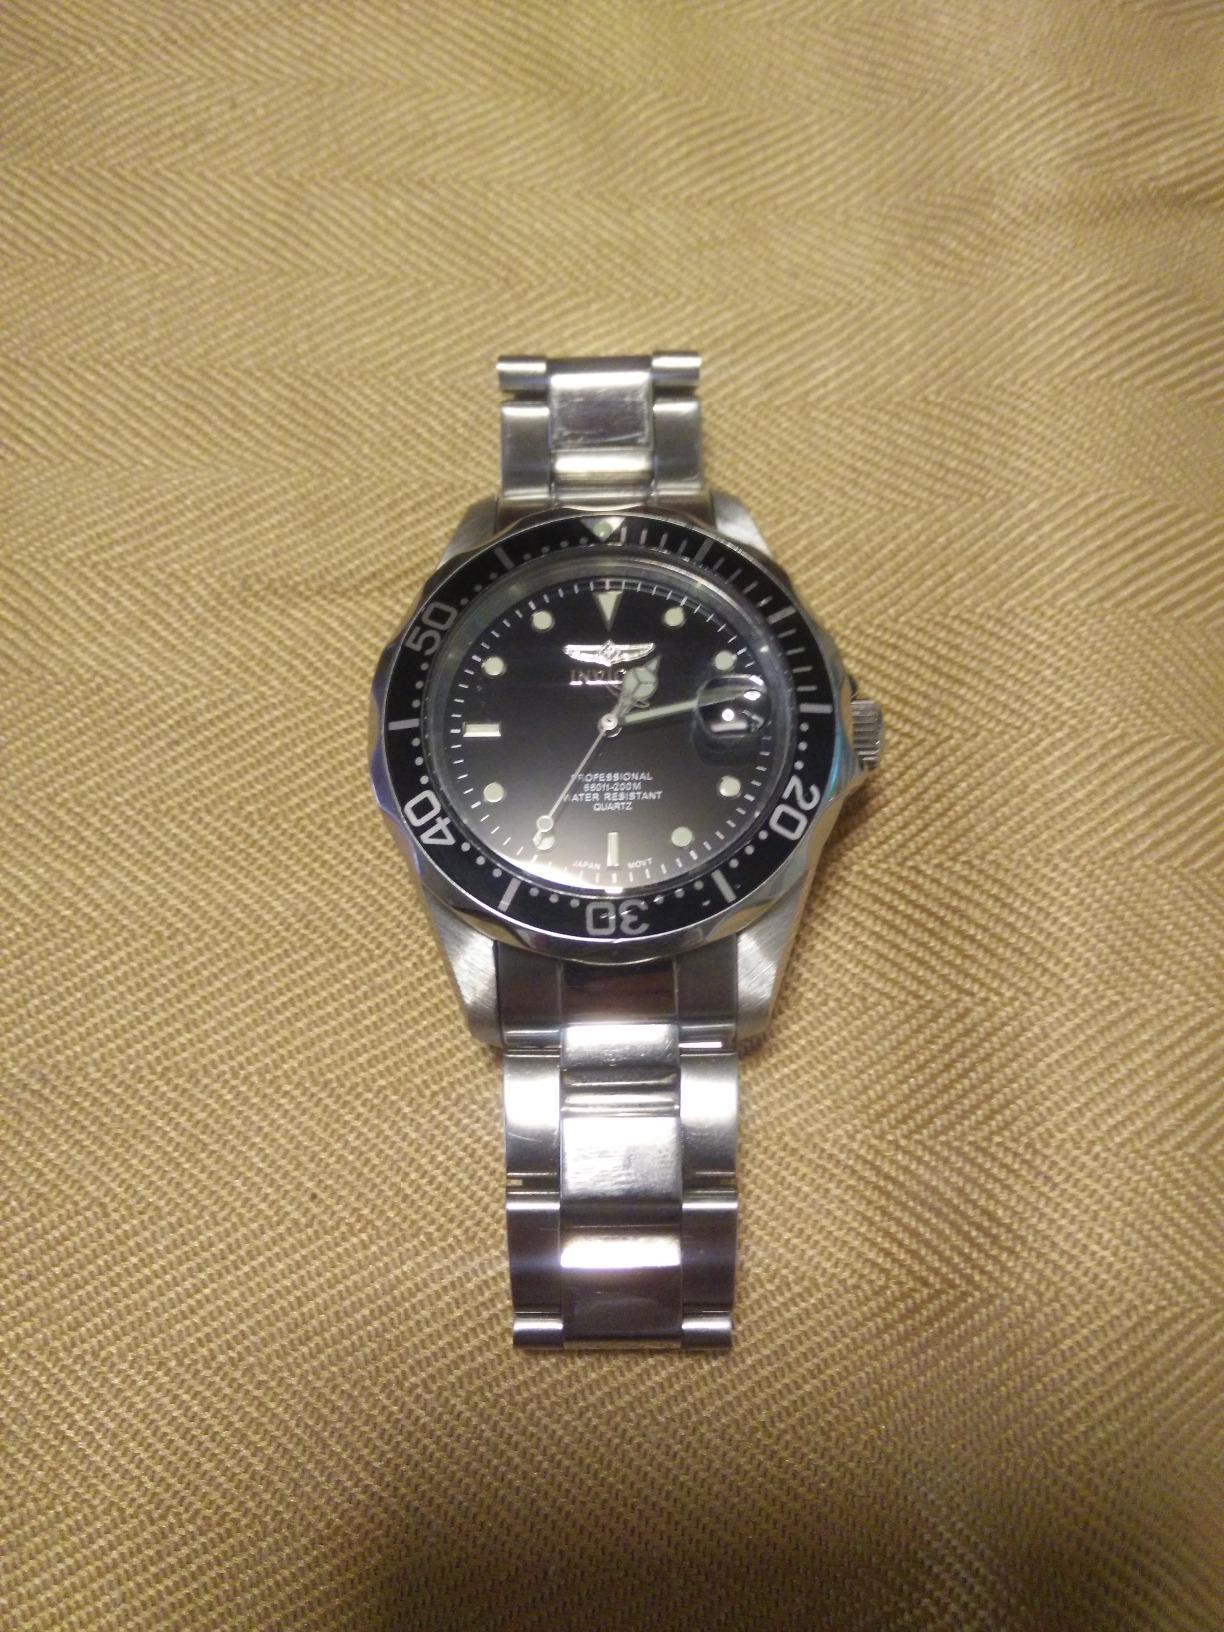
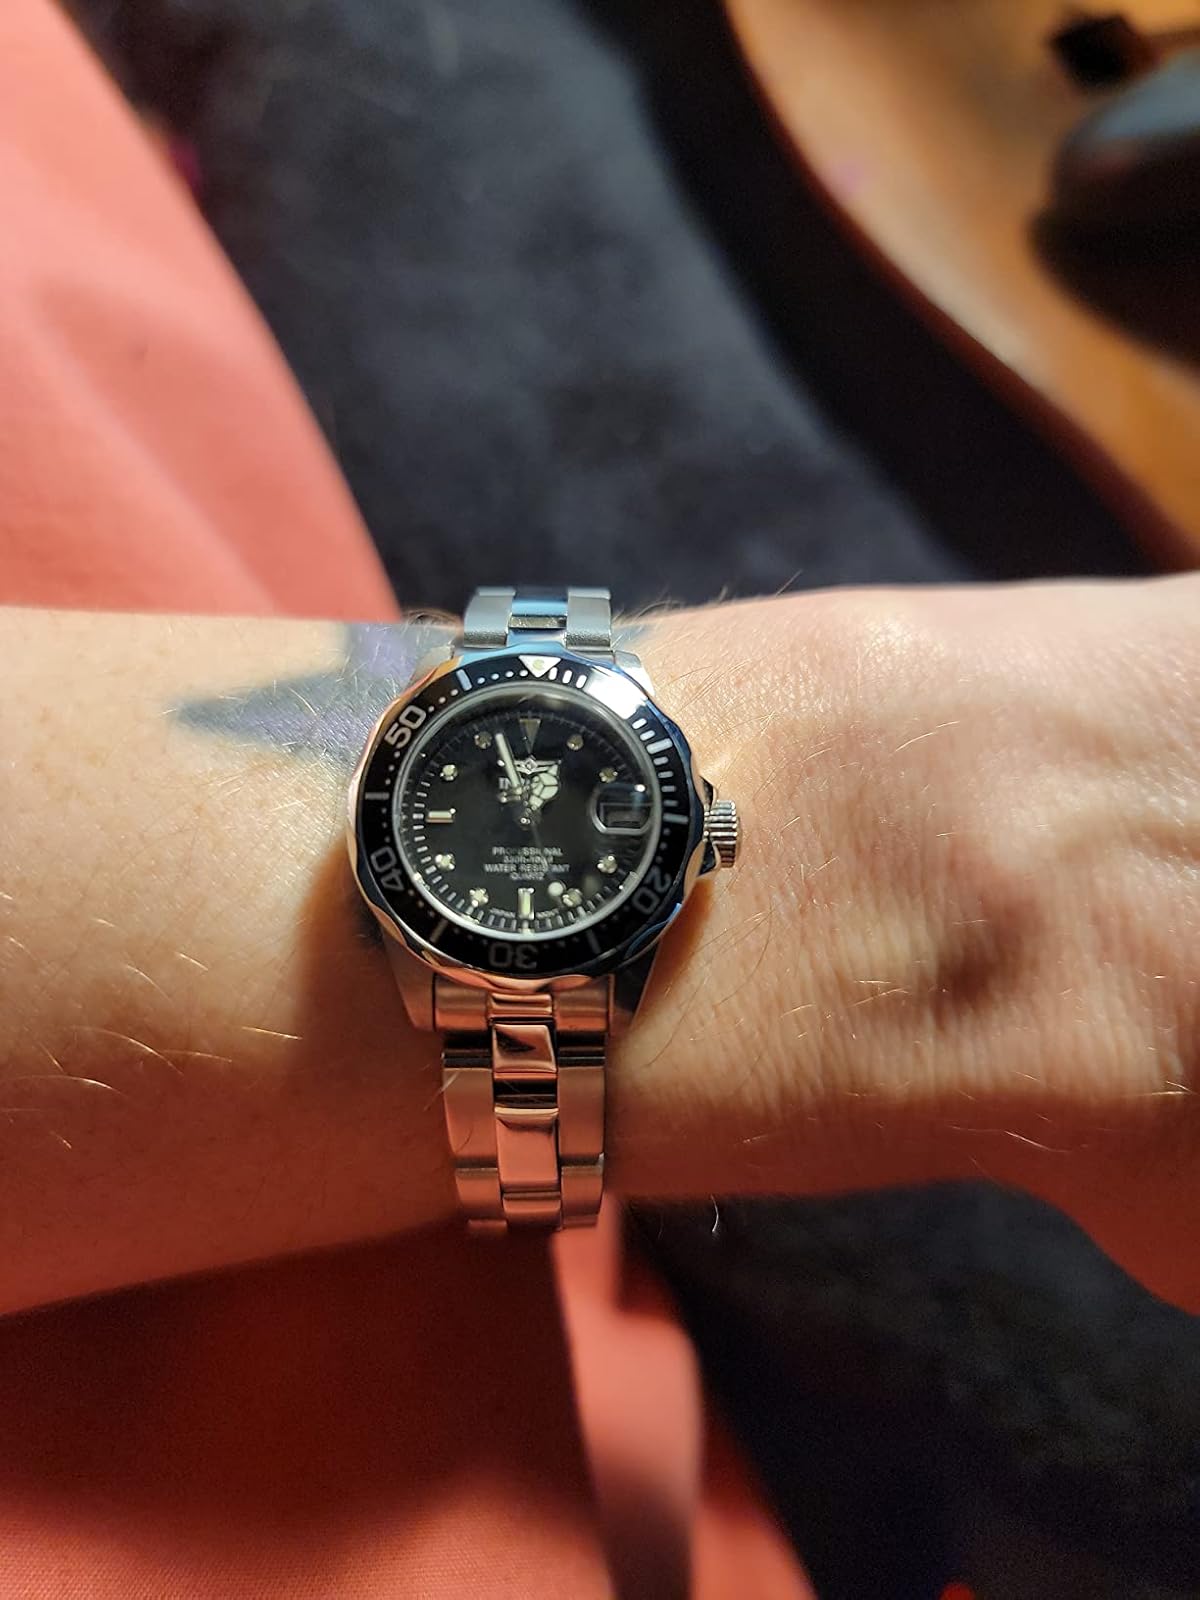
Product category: accessories_watch
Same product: yes